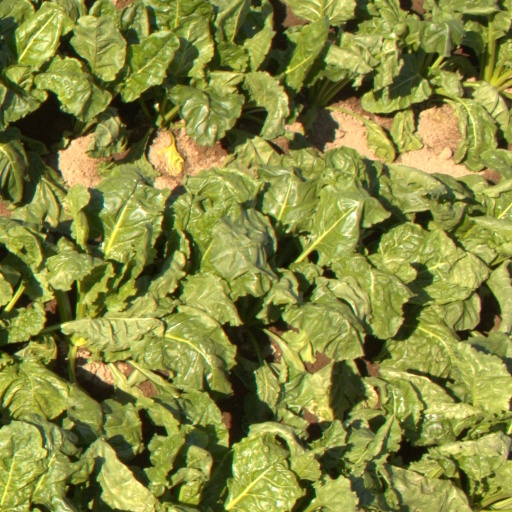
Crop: sugar beet